Star Trek: Lower Decks season 2

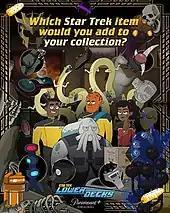
Promotional poster for "Kayshon, His Eyes Open" showing some of the many visual references that the season makes to other parts of the "Star Trek" franchise.

The series stars a group of ensigns that serve in the lower decks of the "Cerritos": Tawny Newsome as Beckett Mariner, Jack Quaid as Brad Boimler, Noël Wells as D'Vana Tendi, and Eugene Cordero as Sam Rutherford. The ship's bridge crew, who have supporting roles, include Dawnn Lewis as Captain Carol Freeman, Jerry O'Connell as first officer Commander Jack Ransom, Fred Tatasciore as security chief Lieutenant Shaxs, and Gillian Vigman as chief medical officer Dr. T'Ana. After Shaxs died in the first-season finale, the second season introduces a new security chief, Kayshon, who is voiced by comedian Carl Tart. The season also depicts Shaxs returning to life in a storyline that plays on the numerous times that characters have been resurrected in "Star Trek".